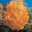
Label: maple_tree